Oenanthe fistulosa

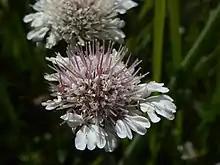
The outermost flowers in each umbel have enlarged "radiating" petals

Tubular water-dropwort is a hairless, stoloniferous perennial growing up to 80 cm tall with brittle, hollow, inflated cylindrical stems 0.5 cm in diameter, which are constricted at the nodes (hence the specific name "fistulosa"). Unlike some other water-dropworts, it has no swollen tubers among the roots, but it can reproduce vegetatively by the lengthy stolons.